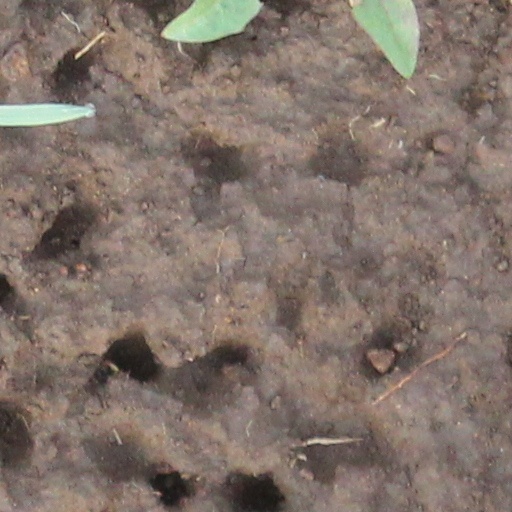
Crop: wheat